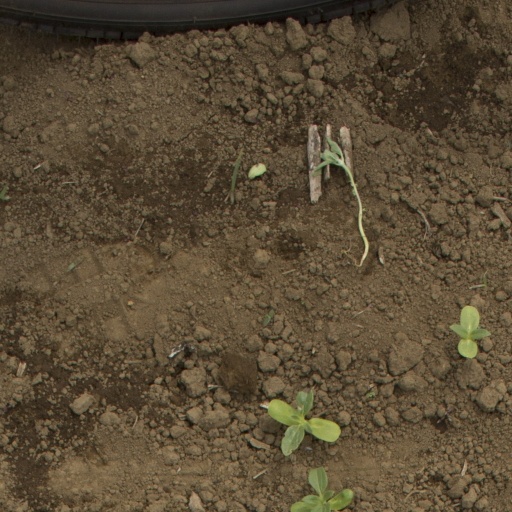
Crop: Jerusalem artichoke